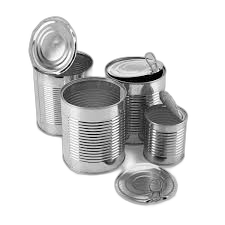
Waste category: metal